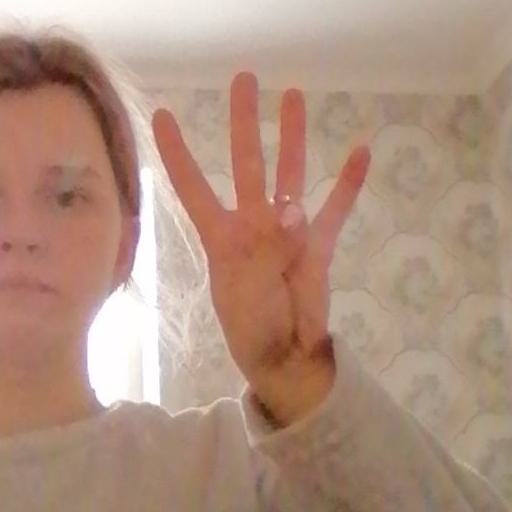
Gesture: four